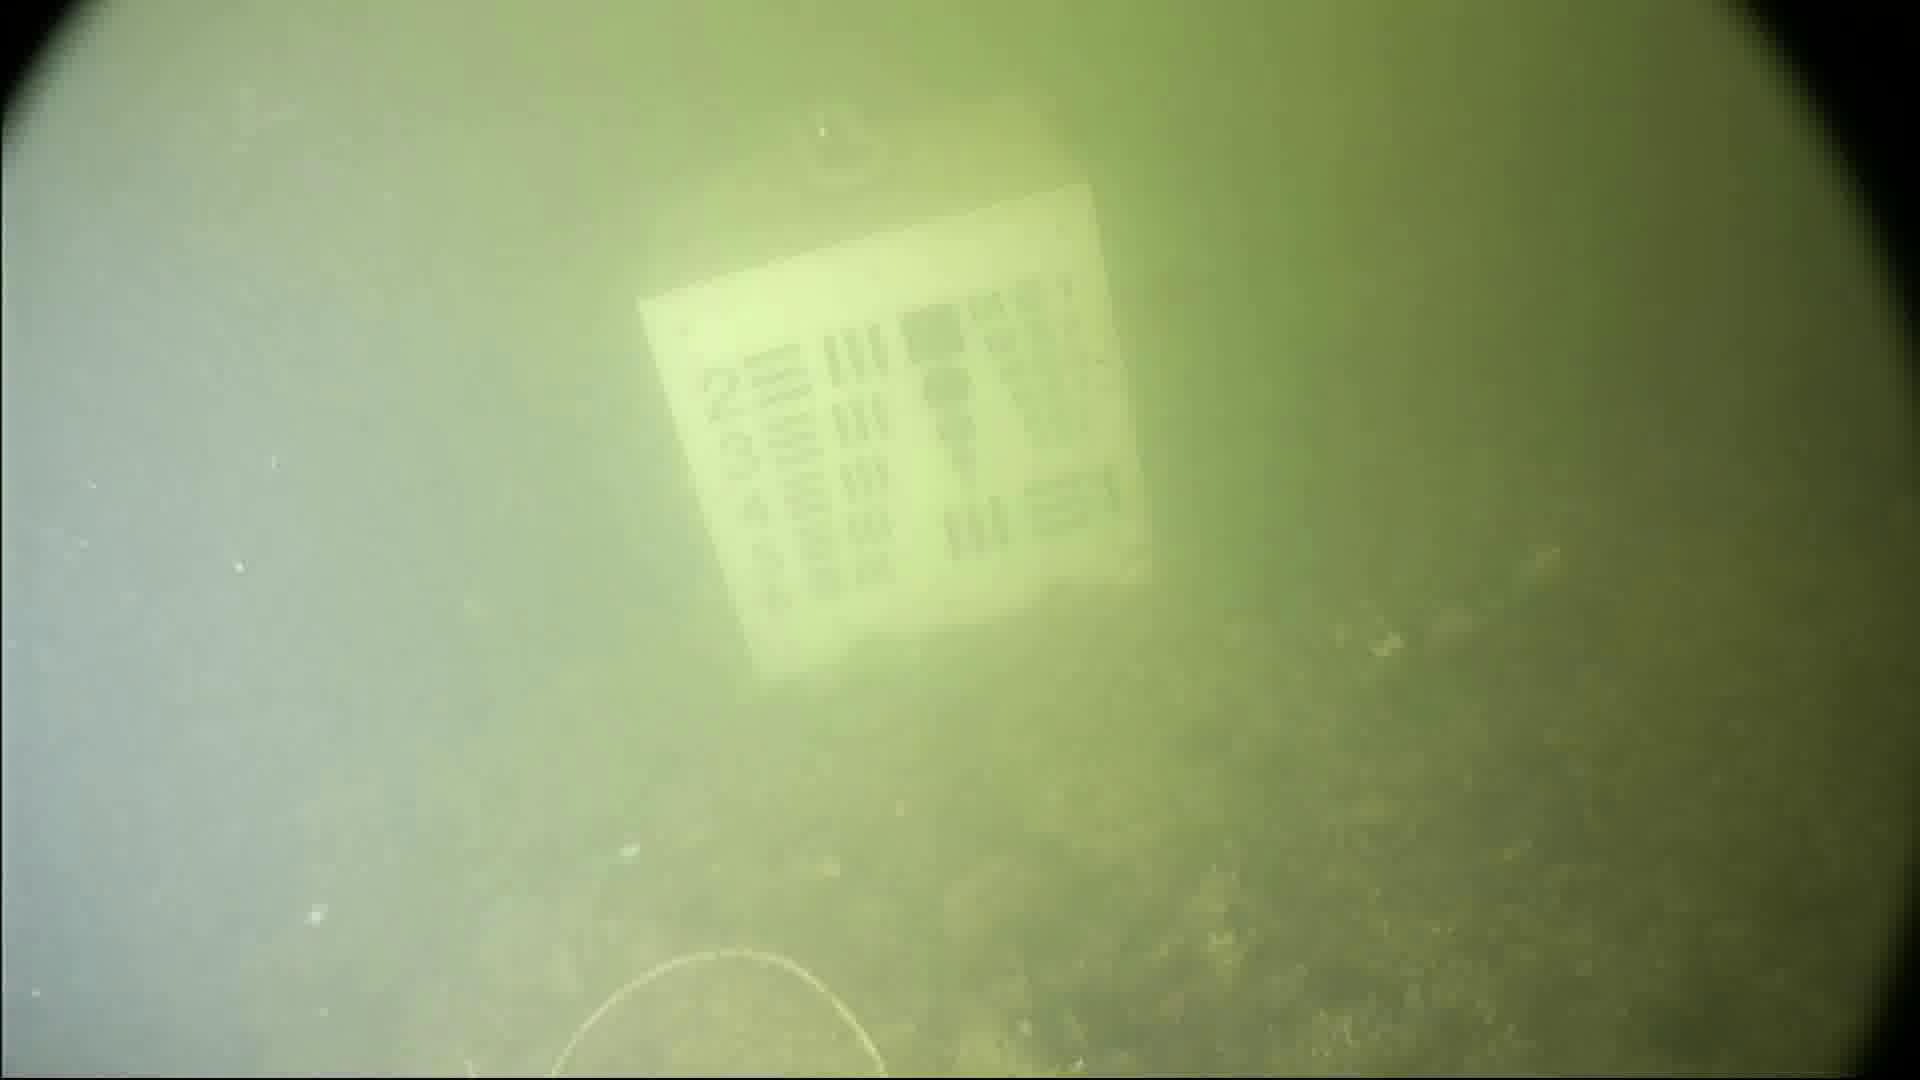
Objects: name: crab